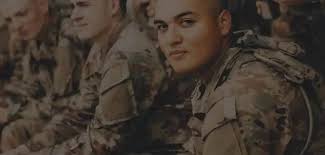
Label: D-30